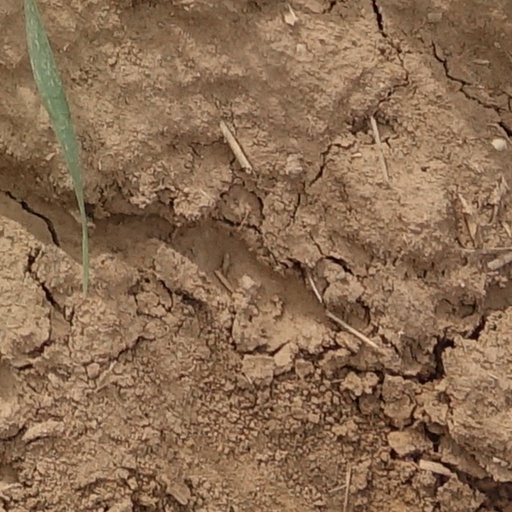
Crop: wheat